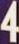
Number: 4